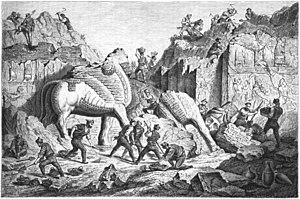
Chaldéens travaillant aux fouilles de Khorsabad (Ninive).